Henry Cowell

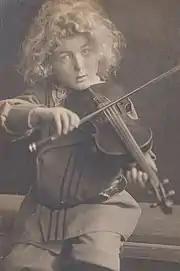
Henry Cowell playing the violin — aged 5

His parents often sang to him the folk songs of their native homelands, and he was soon able to recite them before he learned to speak. During occasional visits to downtown San Francisco, he also recalled hearing the traditional music of Indonesia, China, Japan, and others. The family was gifted small instruments by friends and neighbors, including a mandolin harp and a quarter-size violin, the latter of which the young Henry took an interest in, making it his instrument of choice for a few years. His mother eventually decided to stop both the private lessons and his public school career after Cowell had severe bouts of Sydenham's chorea and scarlet fever — from which he eventually recovered.